Lino (rapper)

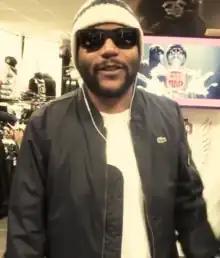

Gaëlino M'Bani better known by his stage name Lino is a French rapper. He was a member of the French rap duo Ärsenik with his brother Calboni M'Bani known as Calbo in the duo. He has also his solo output independent of Ärsenik. Lino's family originates from Congo.